When Lilacs Last in the Dooryard Bloom'd

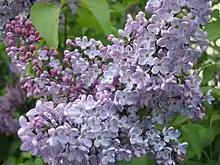
Common lilac ("Syringa vulgaris")

In the late 1850s and early 1860s, Whitman established his reputation as a poet with the release of "Leaves of Grass". Whitman intended to write a distinctly American epic and developed a free verse style inspired by the cadences of the King James Bible. The small volume, first released in 1855, was considered controversial by some, with critics attacking Whitman's verse as "obscene". However, it attracted praise from American transcendentalist essayist, lecturer, and poet Ralph Waldo Emerson, which contributed to fostering significant interest in Whitman's work.